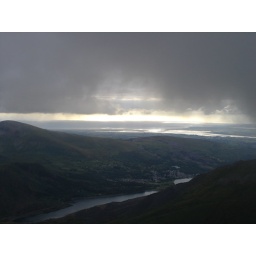
Llanberis as seen from the summit of the electric mountain under a brooding sky